History of underwater diving

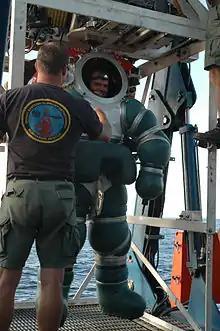
US Navy ADS 2000 on launch and recovery platform after a certification dive in August 2006.

Two English inventors developed diving suits in the early 18th century. In 1715, John Lethbridge constructed an enclosed "diving engine" to use in savage work. Essentially a pressure resistant air-filled wooden barrel about in length with two holes for the diver's arms sealed with leather cuffs, and a viewport of thick glass. This suit was not surface supplied. Air was sealed in with the diver at the surface before the dive, and lasted up to half an hour at a push. After testing this machine in his garden pond specially built for the purpose, Lethbridge dived on a number of wrecks. It was reportedly used to dive as deep as , and was used to salvage substantial quantities of silver from the wreck of the East Indiaman "Vansittart" which sank in 1718 off the Cape Verde islands. A similar suit made of copper, with a curved profile, was made by Jacob Rowe who also worked on the "Vansittart".